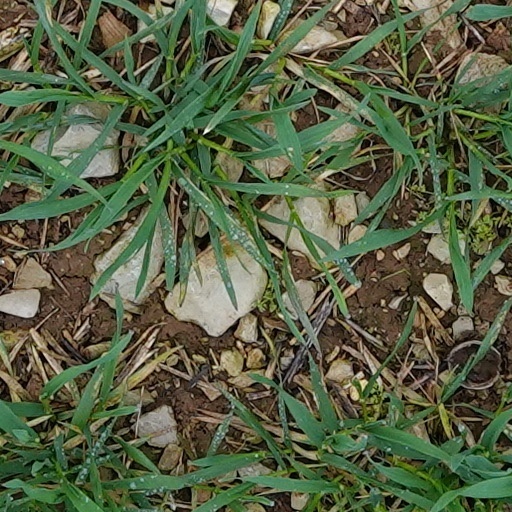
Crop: wheat